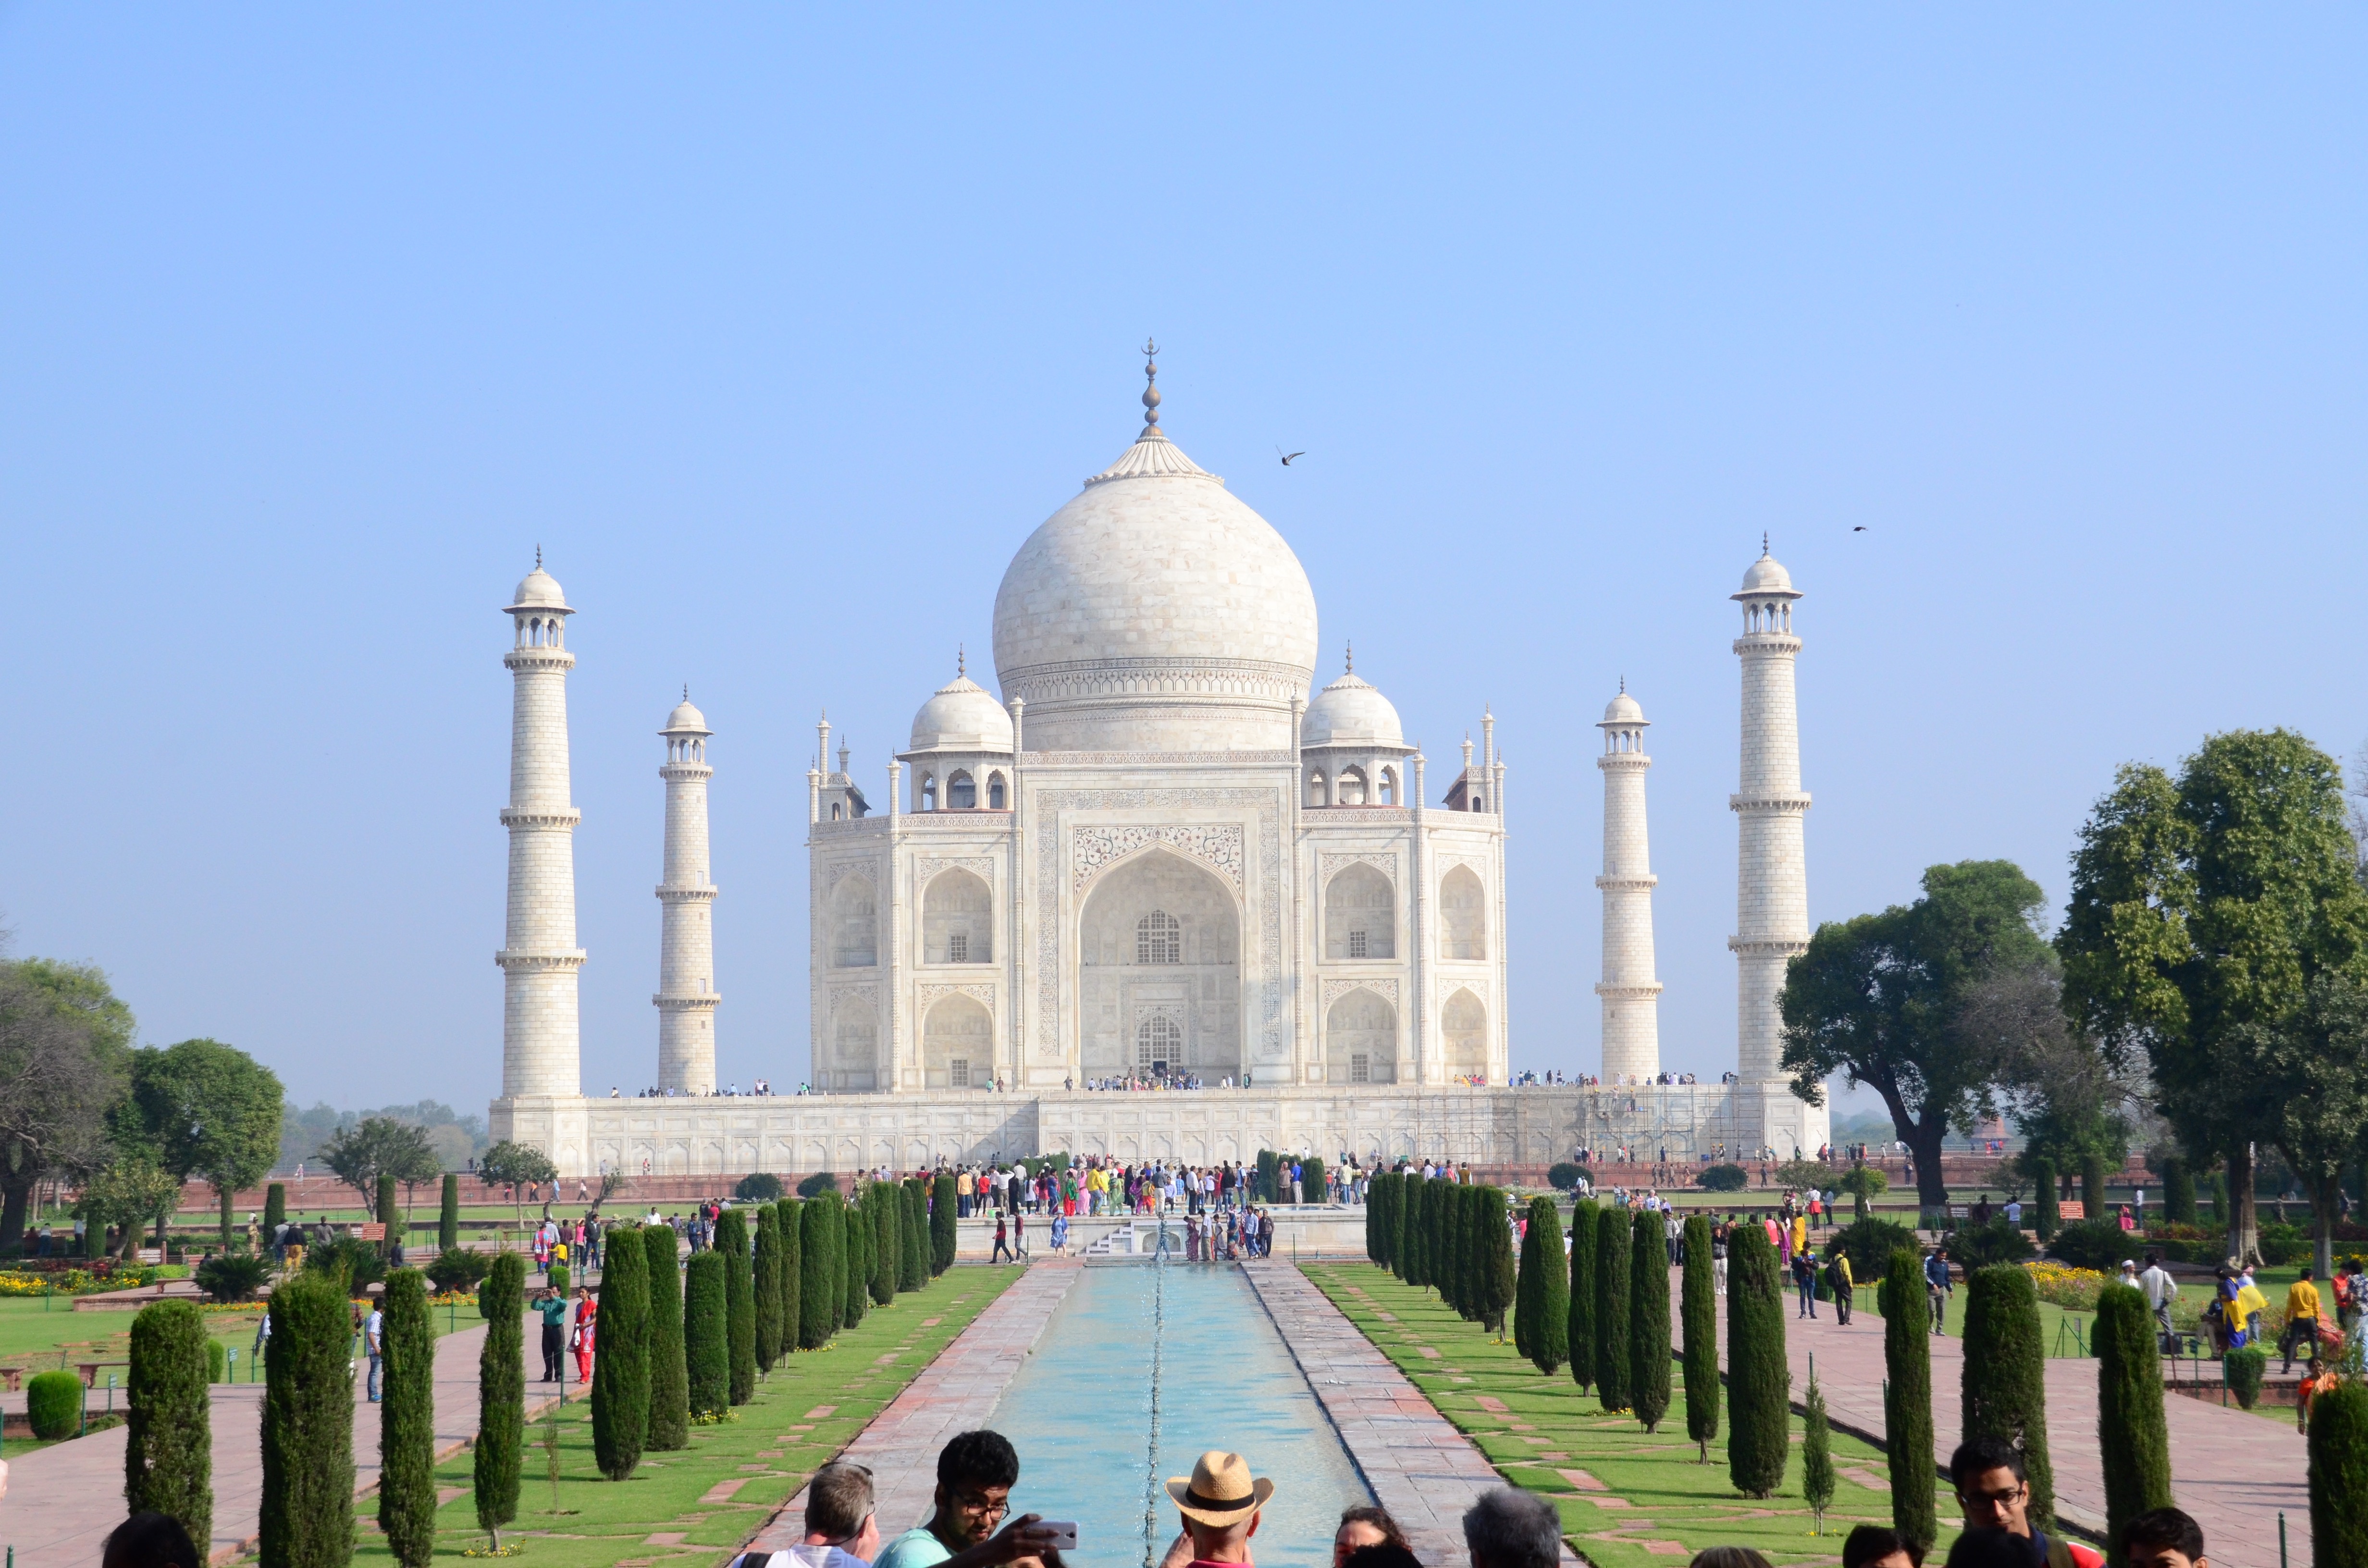
building, palace, landmark, place of worship, taj mahal, world heritage, tourists, nice, unesco, india, agra, historic site